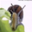
Label: snail